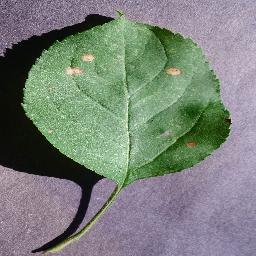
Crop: apple
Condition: black_rot